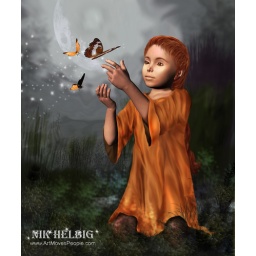
Art by Nik Helbig. 2006. Digital Painting of girl in forest qith mystical butterflies.